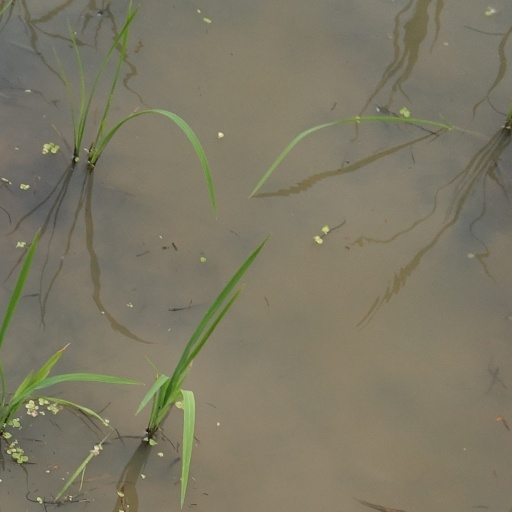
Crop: rice